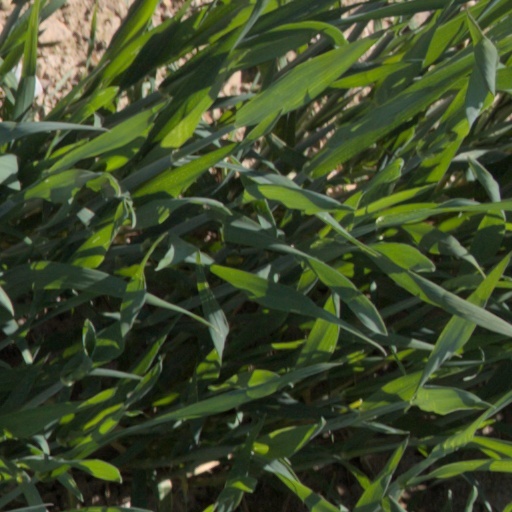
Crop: wheat